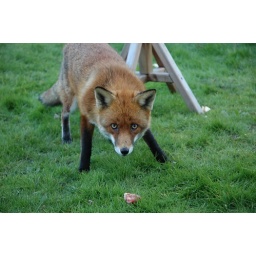
An urban fox, raiding the bird table in the garden.